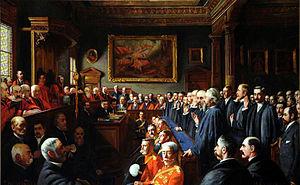
Jersey est la plus grande des îles Anglo-Normandes, dont la capitale est Saint-Hélier. Sa superficie est de 118,2 km² et elle est peuplée de 106 500 habitants en 2011. Elle appartient au bailliage de Jersey.
John Saint-Hélier Lander, né John Hélier Lander, le 19 octobre 1868 à Saint-Hélier et mort le 12 février 1944 à Witley, dans le district de Waterley dans le Surrey en Angleterre, est un artiste-peintre portraitiste et paysagiste originaire de Jersey.
Les Assises d'Héritage sont les séances solennelles tenues deux fois par an à Jersey et réunissant les seigneurs et connétables des États de Jersey depuis le Moyen Âge.